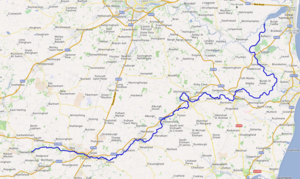
carte réalisée sur umap This map was created from OpenStreetMap project data, collected by the community. This map may be incomplete, and may contain errors. Don't rely solely on it for navigation.
La Waveney est une rivière qui forme la frontière entre les comtés du Suffolk et du Norfolk, en Angleterre, elle s'écoule majoritairement dans les Broads.